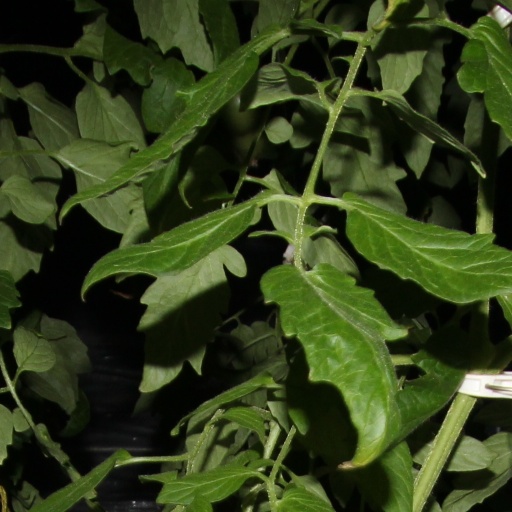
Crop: tomato